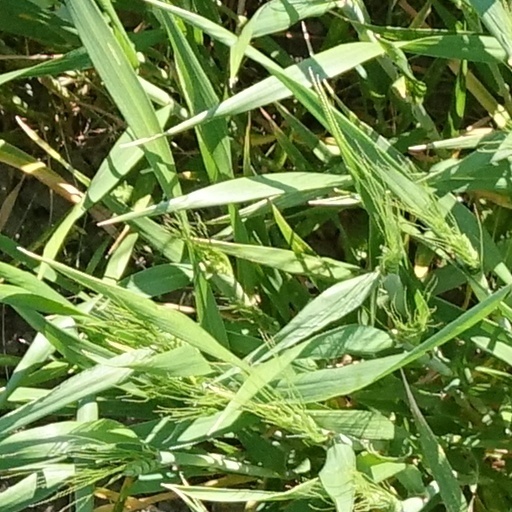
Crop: wheat